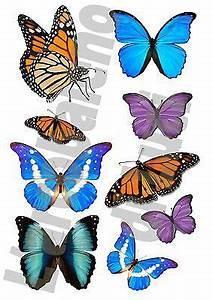
butterfly